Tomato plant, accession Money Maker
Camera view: tilt-top (135 deg); turntable rotation: 210 degrees
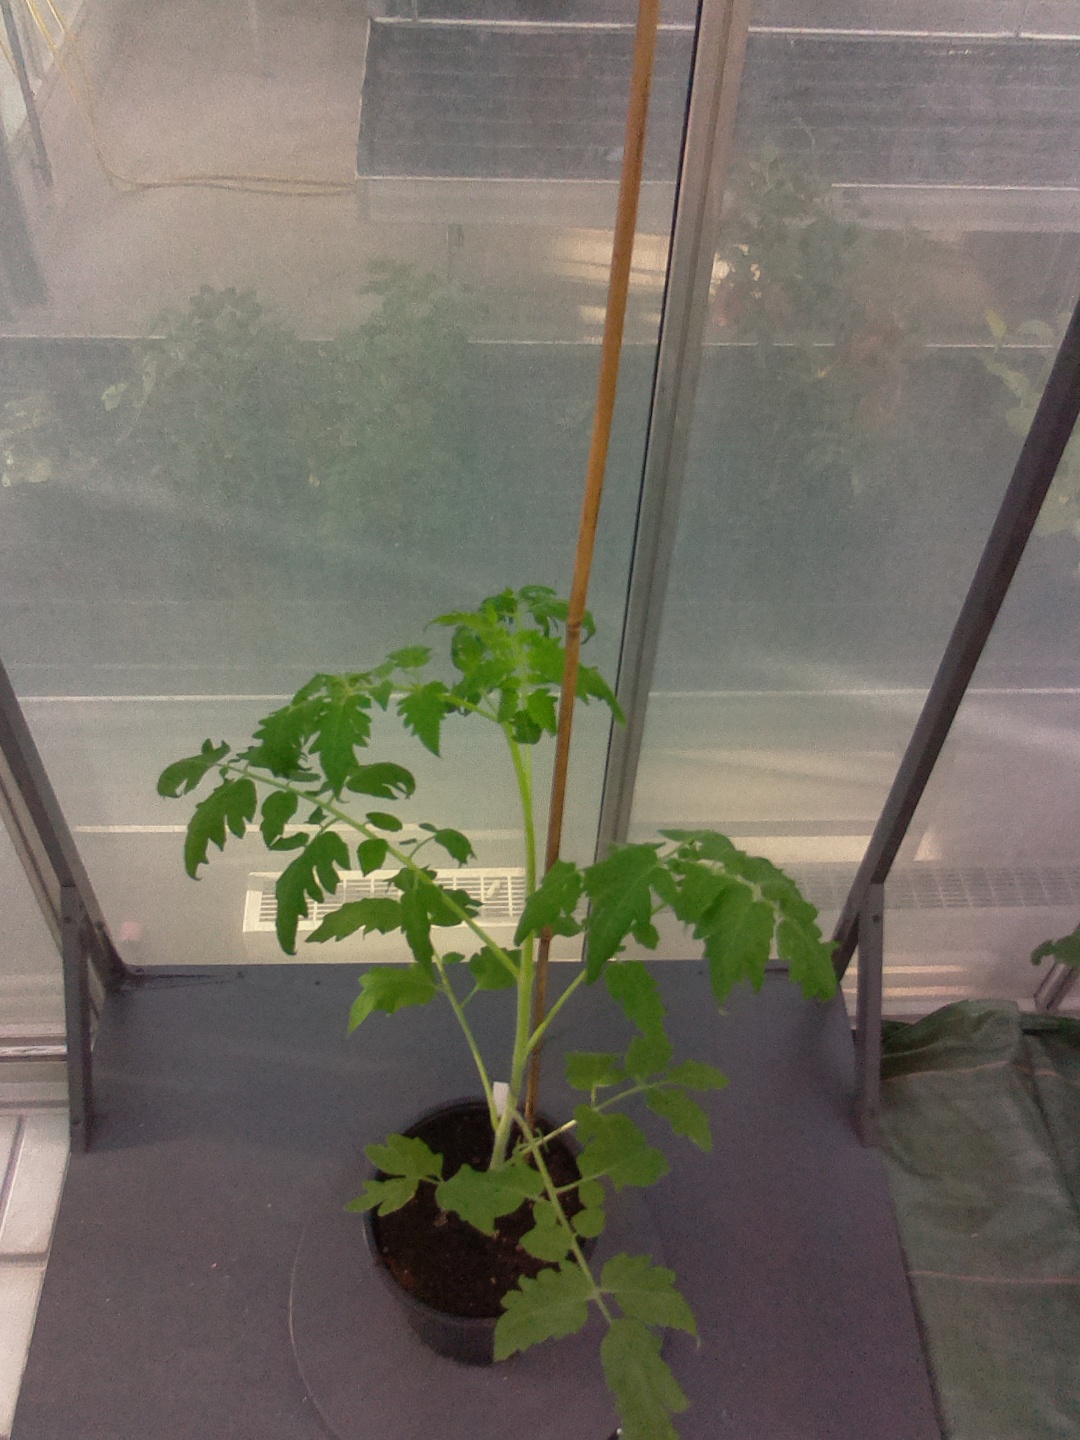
BBCH growth stage 16: 12 of true leaves visible